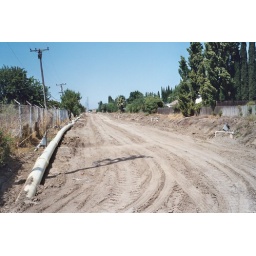
7/29/2006 -- The creek water is currently in the plastic pipe along the side of the bank.